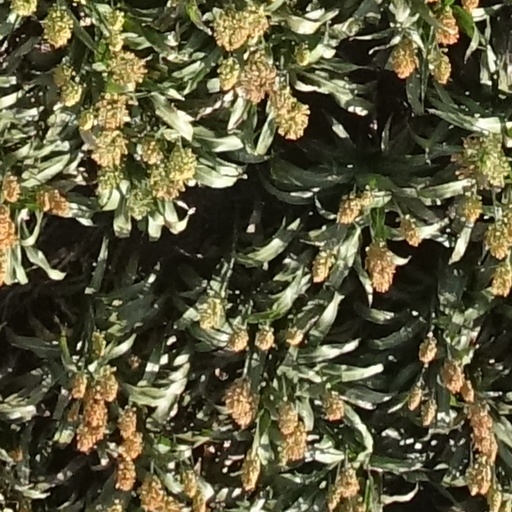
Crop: sorghum